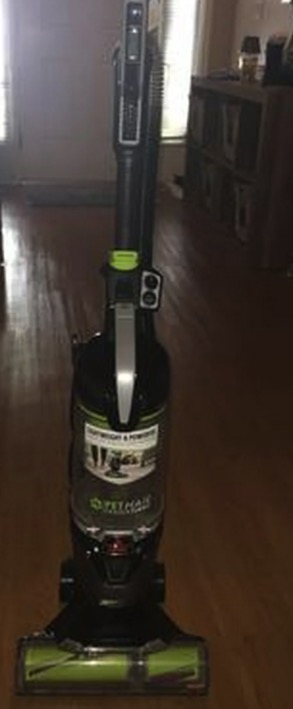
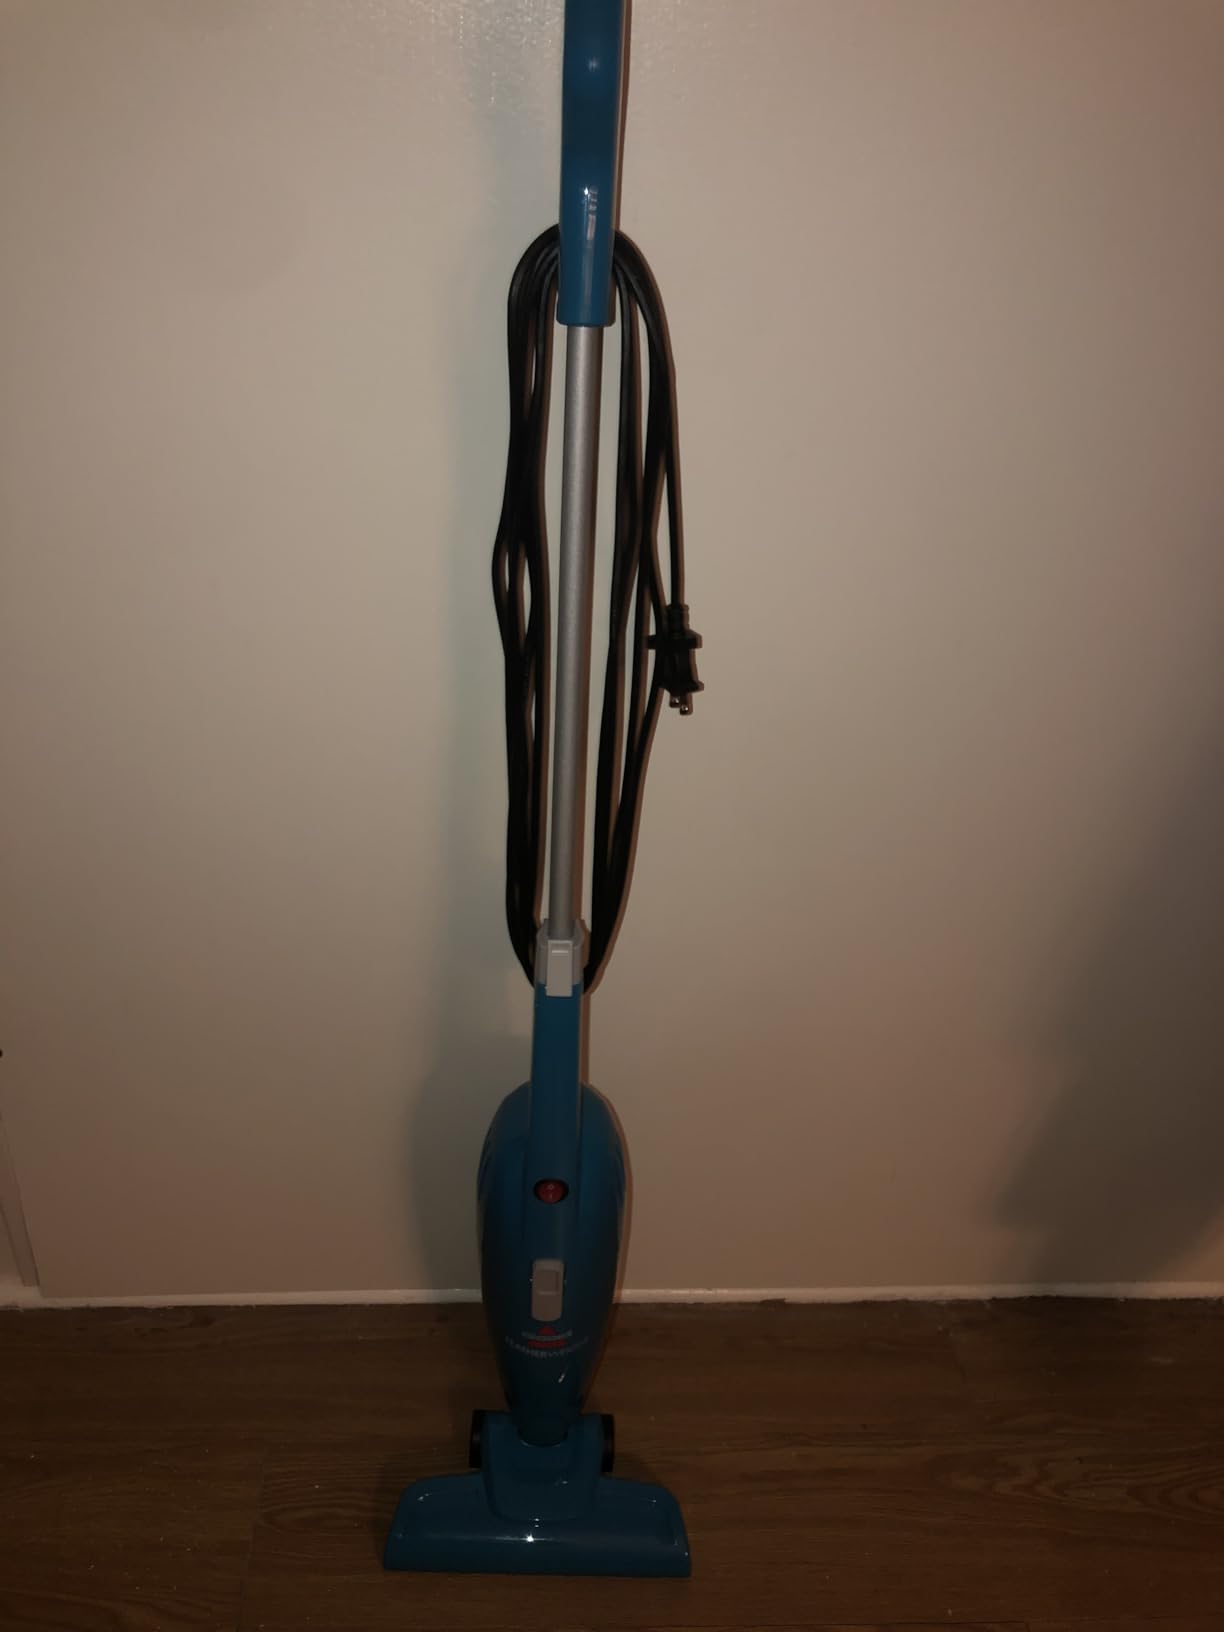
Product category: items_vacuum
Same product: no